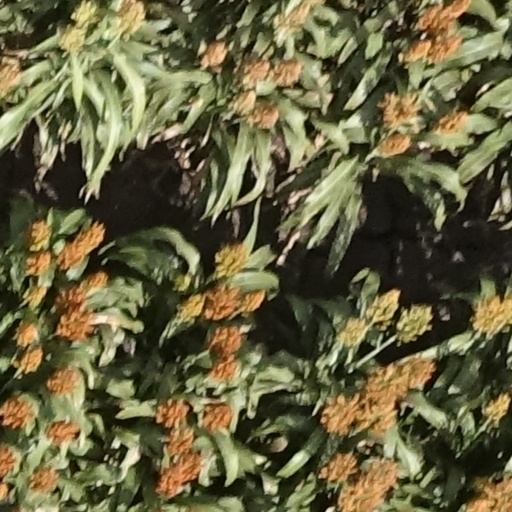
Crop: sorghum